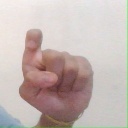
अक्षर: इ